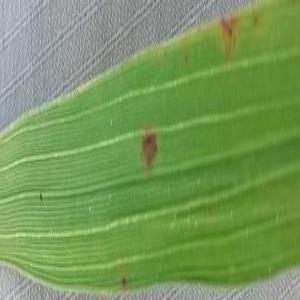
Disease: Brownspot